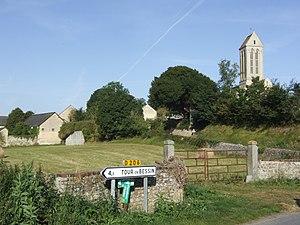
Vue d'ensembre de la Ferme de la Marguerie et l'Église Saint-Romain d'Étréham This building is indexed in the Base Mérimée, a database of architectural heritage maintained by the French Ministry of Culture,
Étréham est une commune française, située dans le département du Calvados en région Normandie, peuplée de 349 habitants.